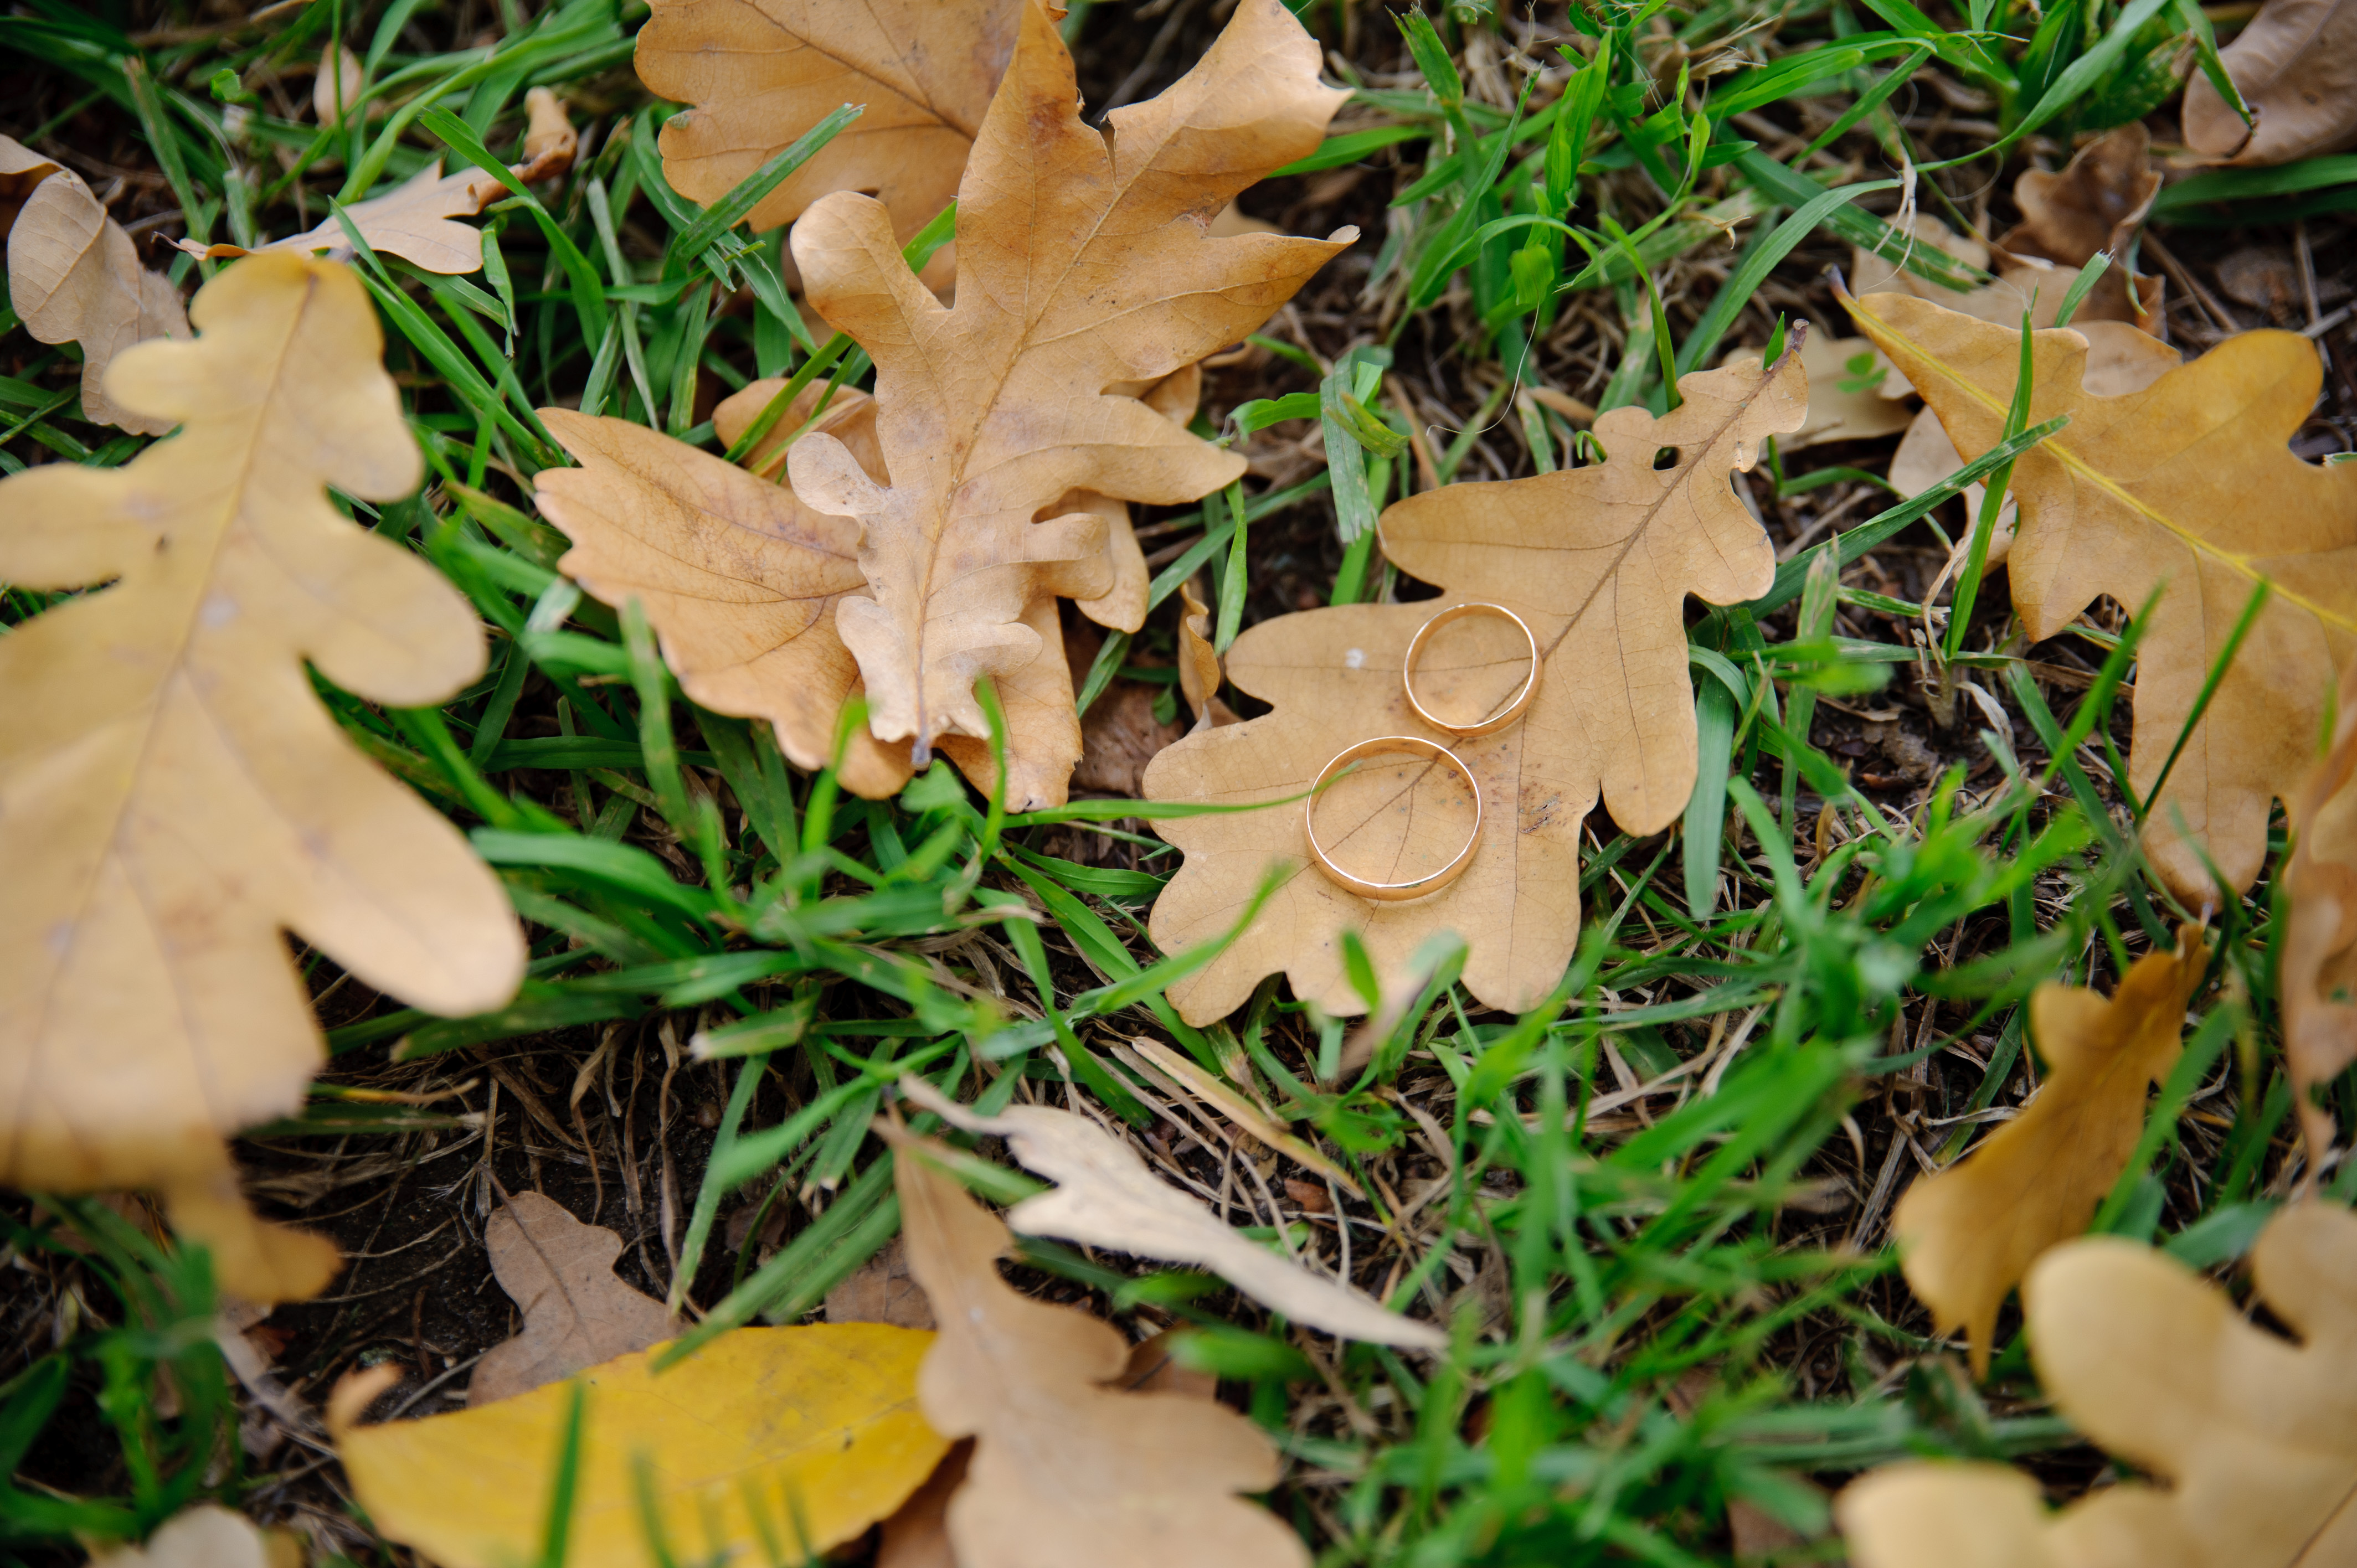
tree, nature, grass, growth, plant, ground, leaf, flower, environment, color, autumn, botany, wedding, flora, season, engagement, close up, leaves, outdoors, rings, autumn leaves, wedding rings, flowering plant, woody plant, land plant, public domain images, golden rings